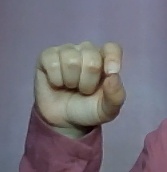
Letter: fa